Digital Audio Tape

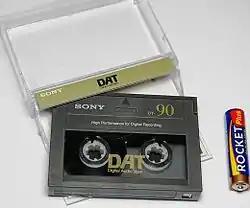
A 90-minute DAT cartridge, with a AAA battery (LR03) for size comparison

Digital Audio Tape (DAT or R-DAT) is a discontinued digital recording and playback medium developed by Sony and introduced in 1987. In appearance it is similar to a Compact Cassette, using 3.81 mm / 0.15" (commonly referred to as 4 mm) magnetic tape enclosed in a protective shell, but is roughly half the size at 73 mm × 54 mm × 10.5 mm. The recording is digital rather than analog. DAT can record at sampling rates equal to, as well as higher and lower than a CD (44.1, 48, or 32 kHz sampling rate respectively) at 16 bits quantization. If a comparable digital source is copied without returning to the analogue domain, then the DAT will produce an exact clone, unlike other digital media such as Digital Compact Cassette or non-Hi-MD MiniDisc, both of which use a lossy data-reduction system.